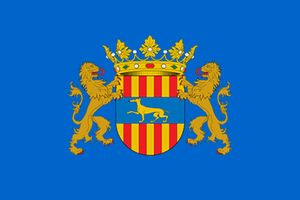
Cambrils
Cambrils er en kystby i provinsen Tarragona, Catalonien, Spanien. Cambrils har 32.855 indbyggere. Tidligere var byen en fiskeriby, men er nu domineret af turisme. Der er dog stadig en fiskerihavn i centrum af byen. Turister kommer i vidt omfang fra andre dele af Spanien.